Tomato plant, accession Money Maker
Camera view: horizontal (90 deg, fisheye); turntable rotation: 0 degrees
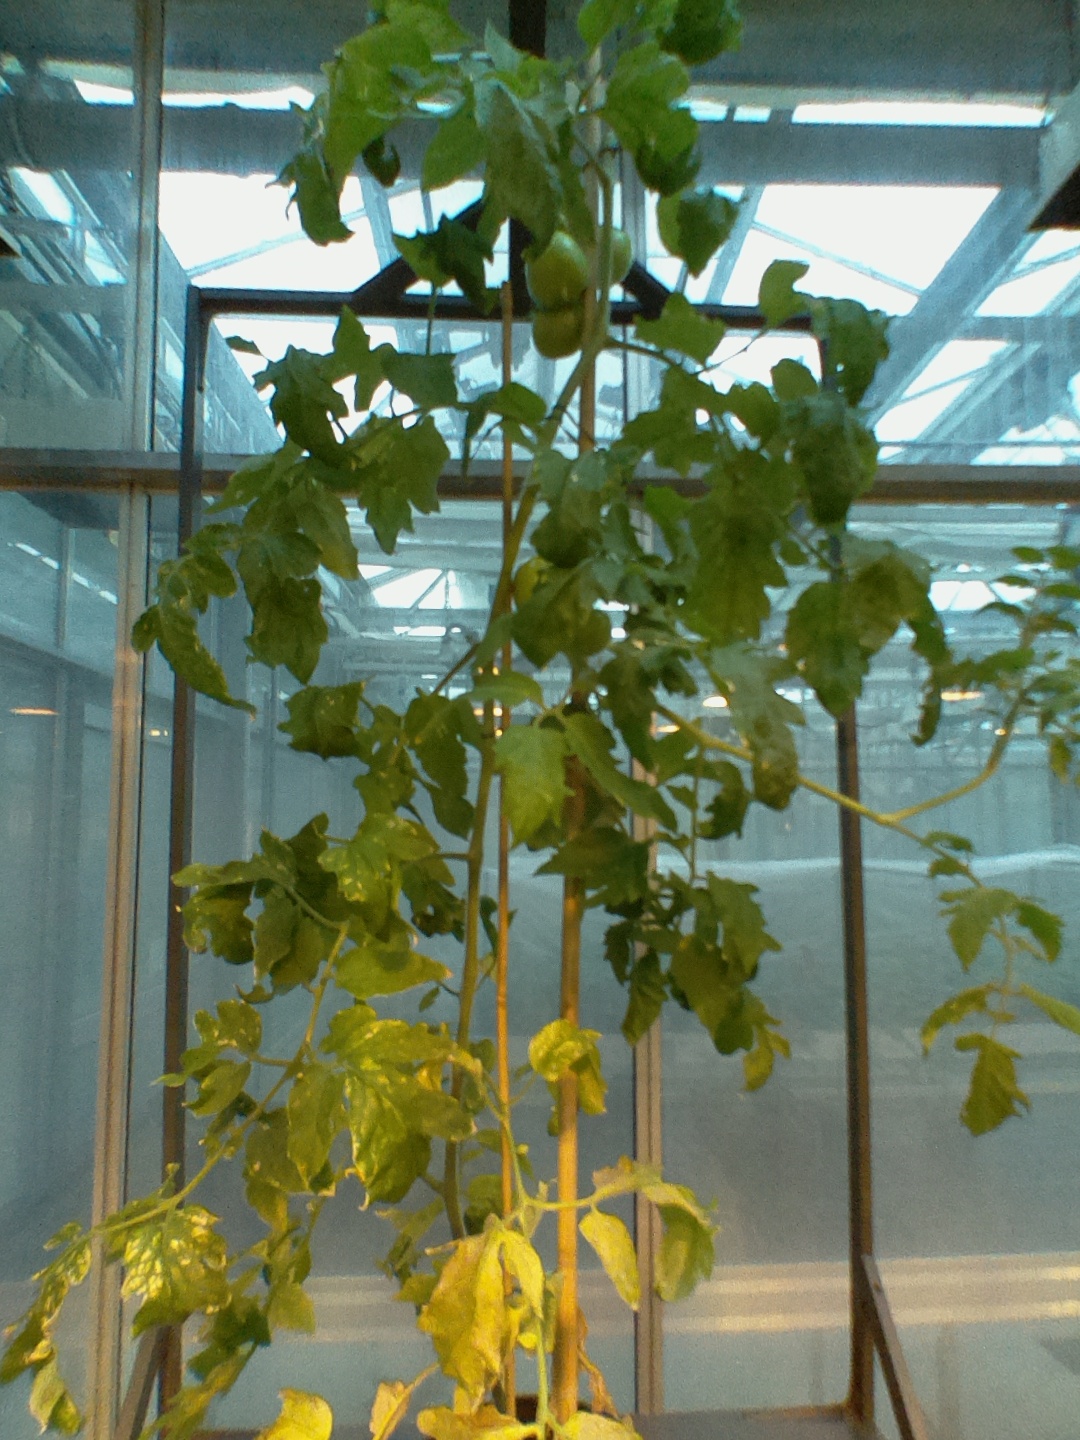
BBCH growth stage 76: 60%-70% of final fruit size